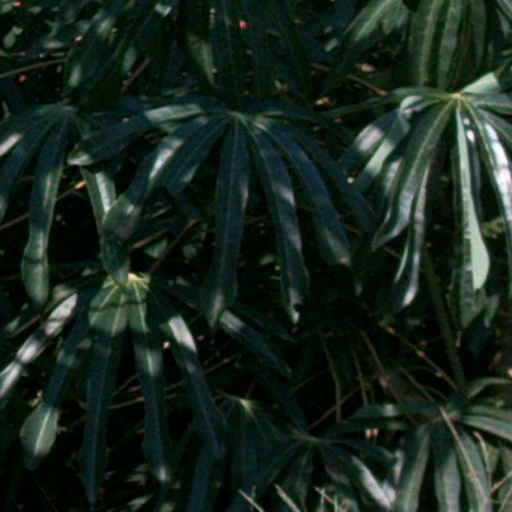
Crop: cassava